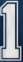
Number: 1